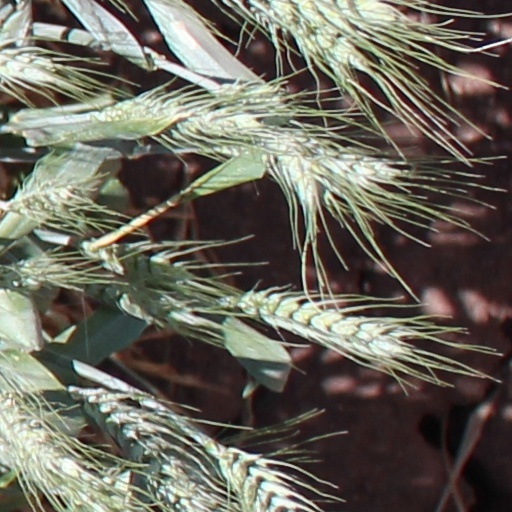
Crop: wheat